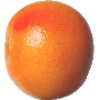
Label: pink_grapefruit